University of California, Berkeley

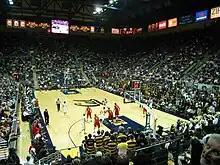
The interior of Haas Pavilion during a Cal Basketball game

The Associated Students of the University of California (ASUC) is the official student association that controls funding for student groups and organizes on-campus student events. The two main political parties are "Student Action" and "CalSERVE". The organization was founded in 1887 and has an annual operating budget of $1.7 million (excluding the budget of the Graduate Assembly of the ASUC), in addition to various investment assets. Its alumni include multiple State Senators, Assemblymembers, and White House Administration officials.